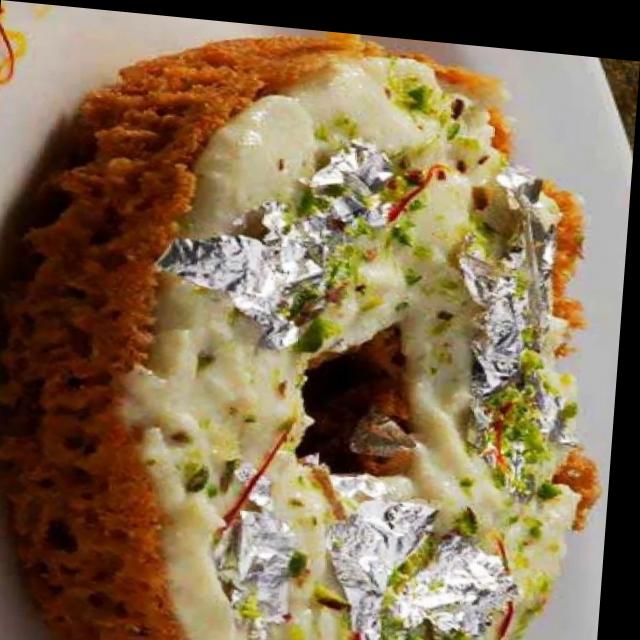
Dish: ghevar